Fairfax House

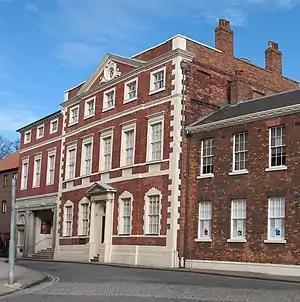

Fairfax House is a Georgian townhouse located at No. 27, Castlegate, York, England, near Clifford's Tower and York Castle Museum. It was probably built in the early 1740s for a local merchant and in 1759 it was purchased by Charles Gregory Fairfax, 9th Viscount Fairfax of Emley, who arranged for the interior to be remodelled by John Carr. Fairfax was the widower of heiress Elizabeth Clifford, daughter of Hugh Clifford, 2nd Baron Clifford of Chudleigh: his inheritance from her death enabled him to purchase the house, which he intended as a home for his daughter from his first marriage, Ann Fairfax.